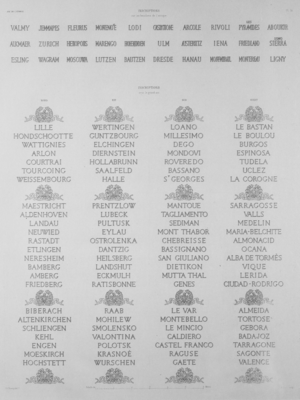
Voici les noms des 158 batailles et sièges victorieux livrés par la République et l'Empire, entre 1793 et 1814, qui ont été gravés sur l’arc de triomphe de l’Étoile, à Paris :